Bag End

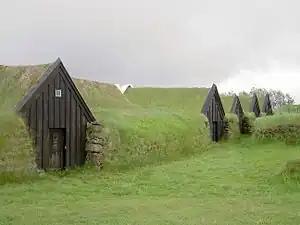
Turf-covered houses at Keldur, Iceland

Peter Jackson had an elaborate Hobbiton film set built on the Alexander sheep farm at Matamata in New Zealand for his "The Lord of the Rings" film series. It included a water-mill, the Green Dragon Inn, and several Hobbit-holes as well as Bag End in a small hill, with garden. Jackson said of the set, "It felt as if you could open the circular green door of Bag End and find Bilbo Baggins inside."